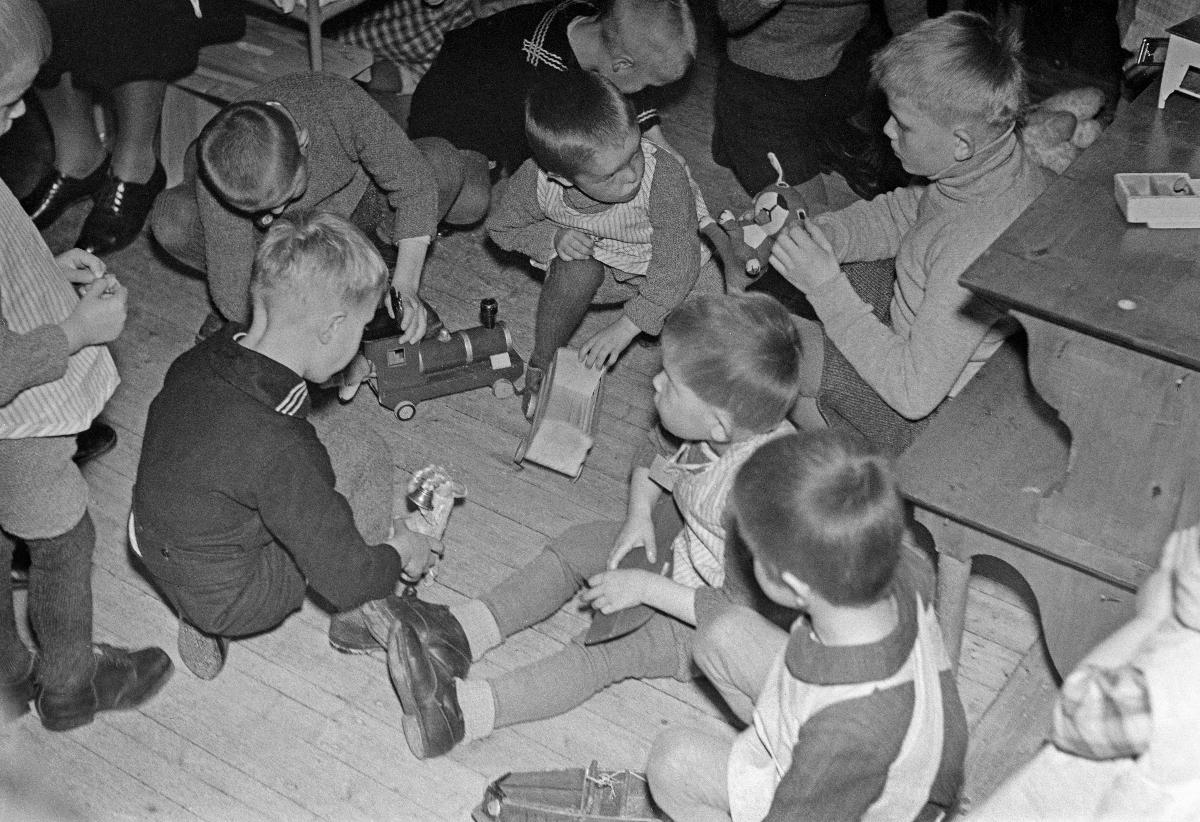
Savijärven lastenkoti
Savijärvi barnhem; Savijärvi orphanage
sisällön kuvaus: Lapsia Savijärven lastenkodissa Sipoossa lokakuussa 1940. content description: Children in Savijärvi orphanage in Sipoo October 1940. innehållsbeskrivning: Barn i Savijärvi barnhem i Sibbo oktober 1940.
Kuvaaja: Sundström, Hugo, kuvaaja
Vuosi: 1940
Paikka: Suomi, Uusimaa, Sipoo
Aiheet: HBL; lapset (ikäryhmät); lastenkodit; leikkiminen; children (age groups); children's homes (child welfare institutions); playing (children's games); barn (åldersgrupper); människor; barn; barnhem; lek; lekande; people; children; orphanages; play; playing; lek (aktivitet)